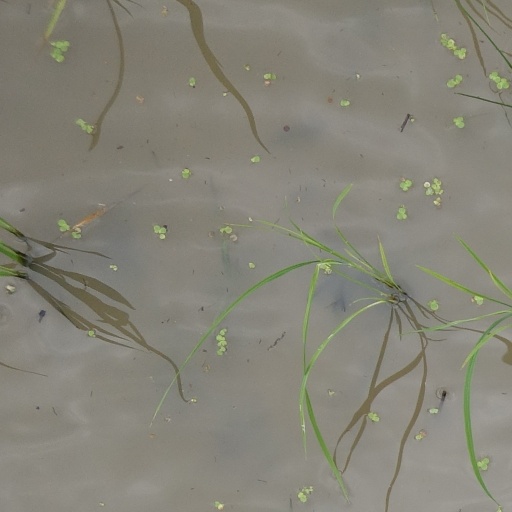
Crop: rice